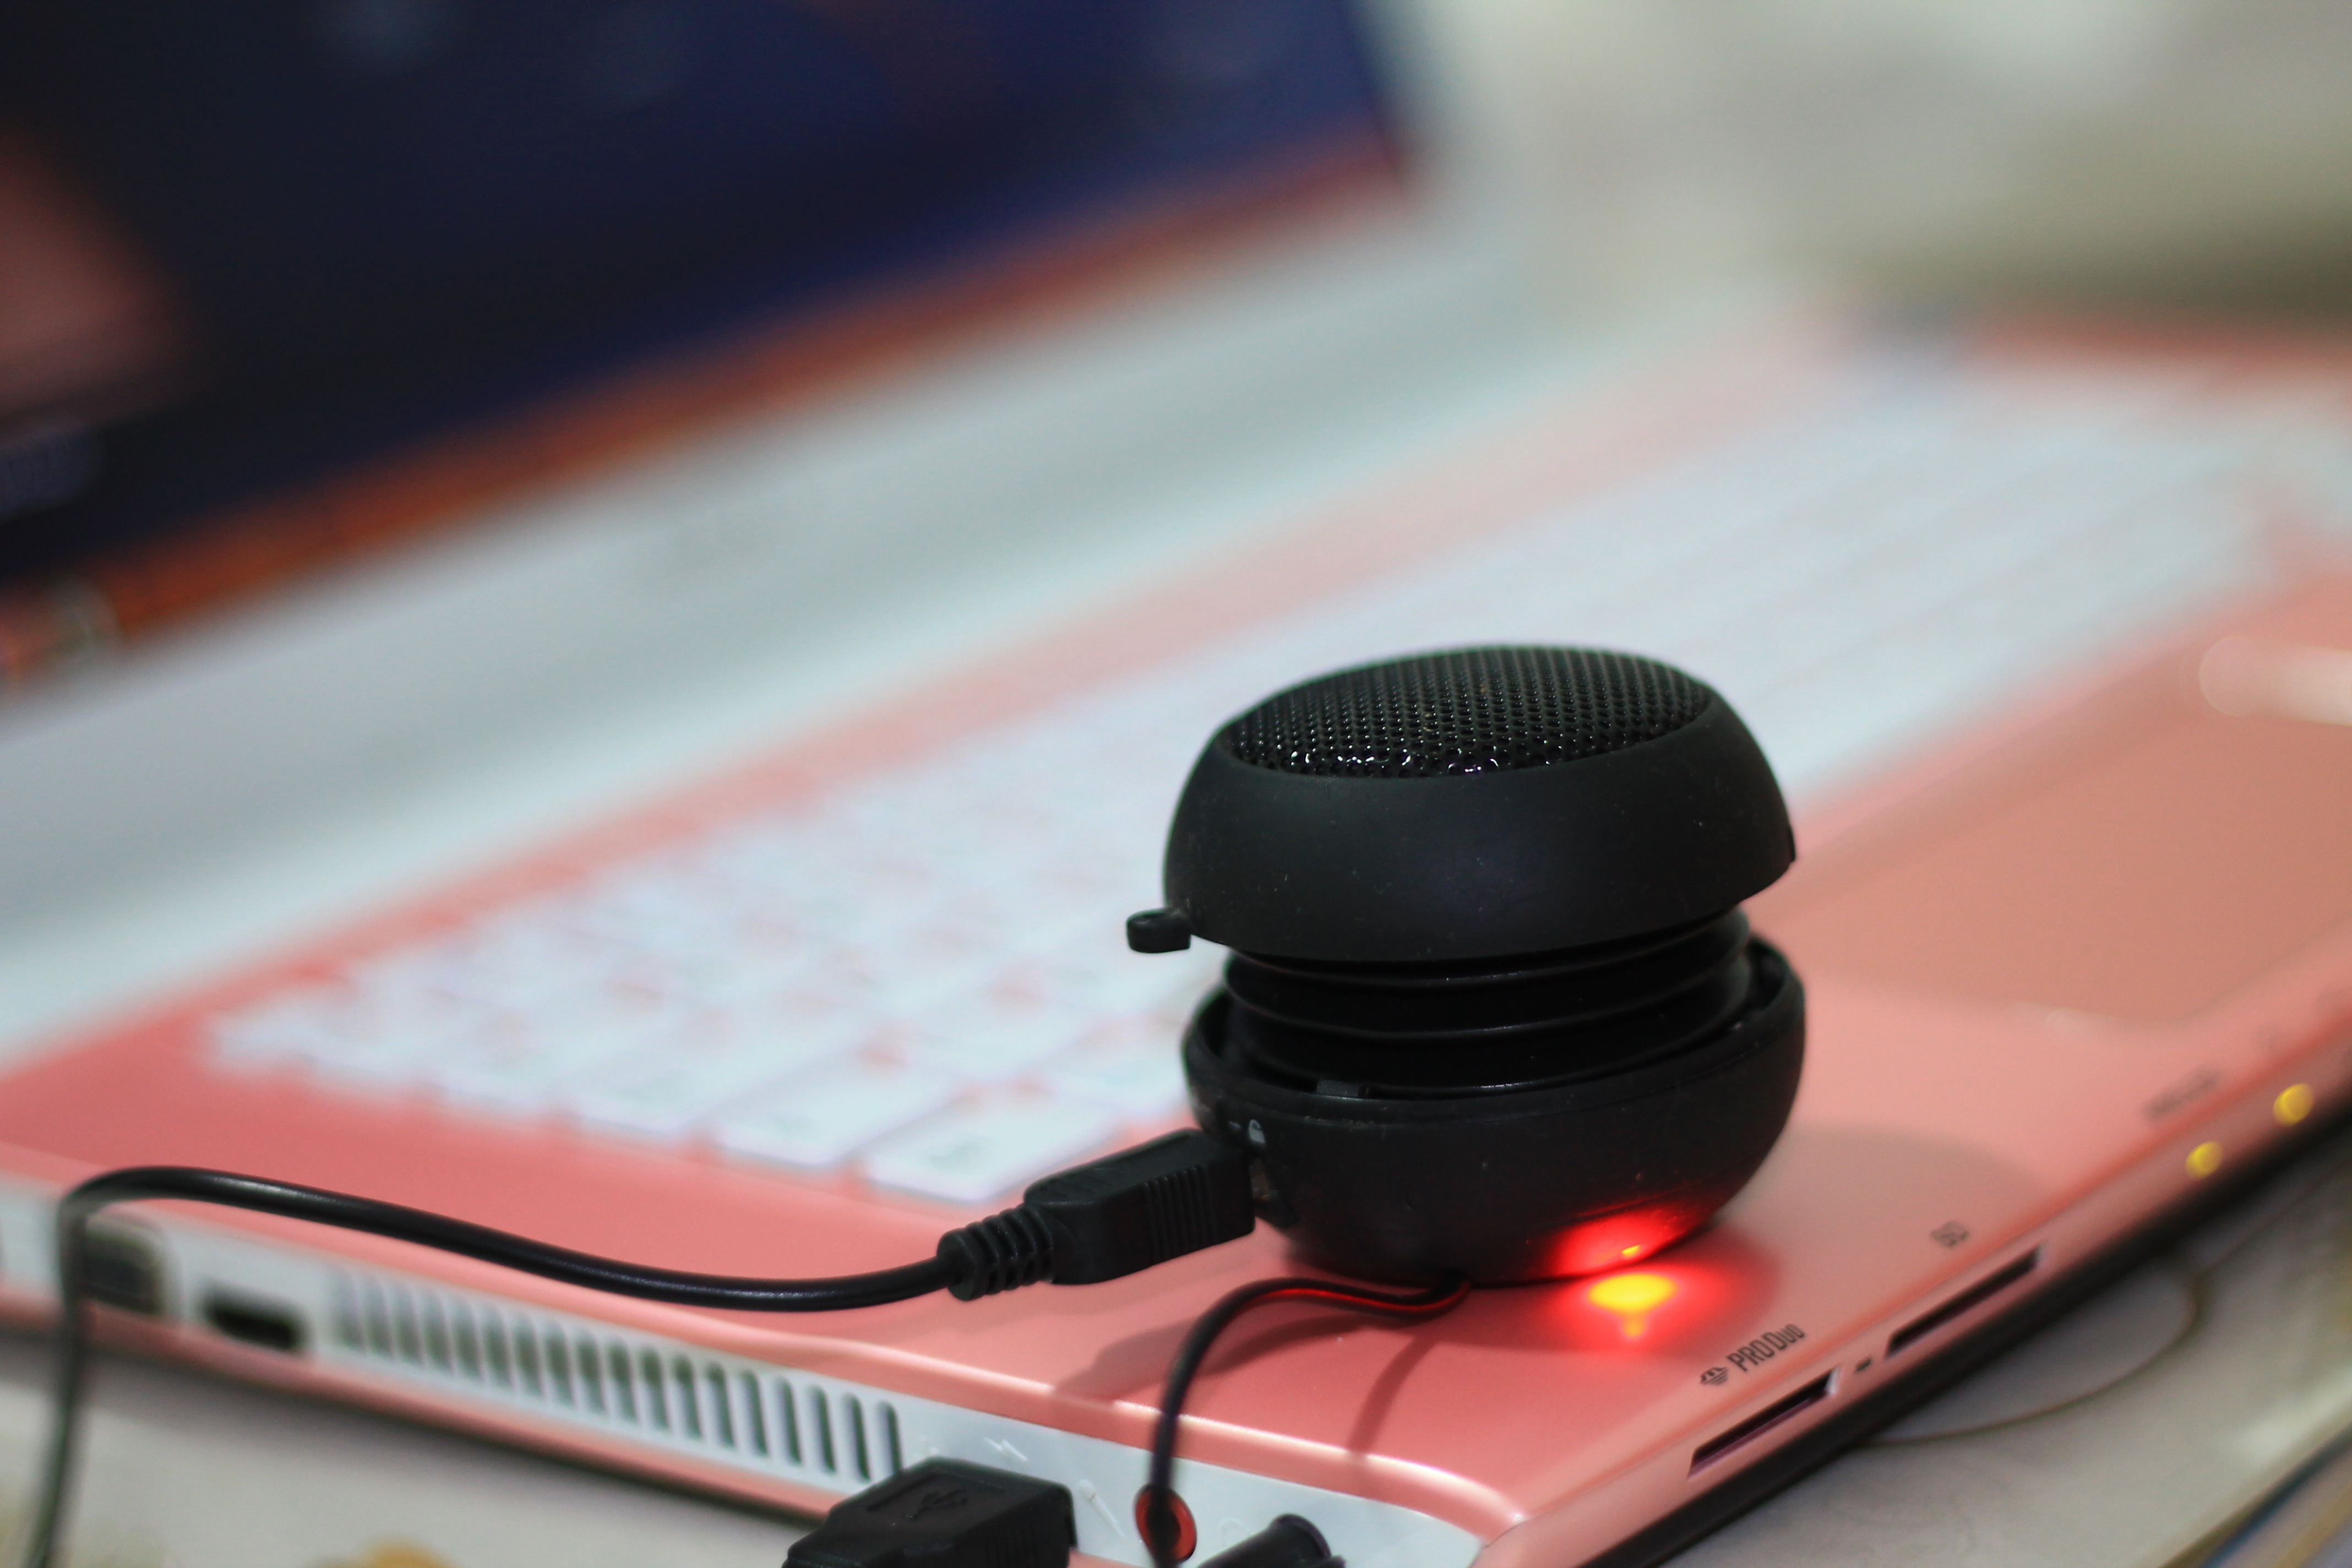
notebook, computer, technology, driving, red, gadget, device, audio, informatics, electronic device